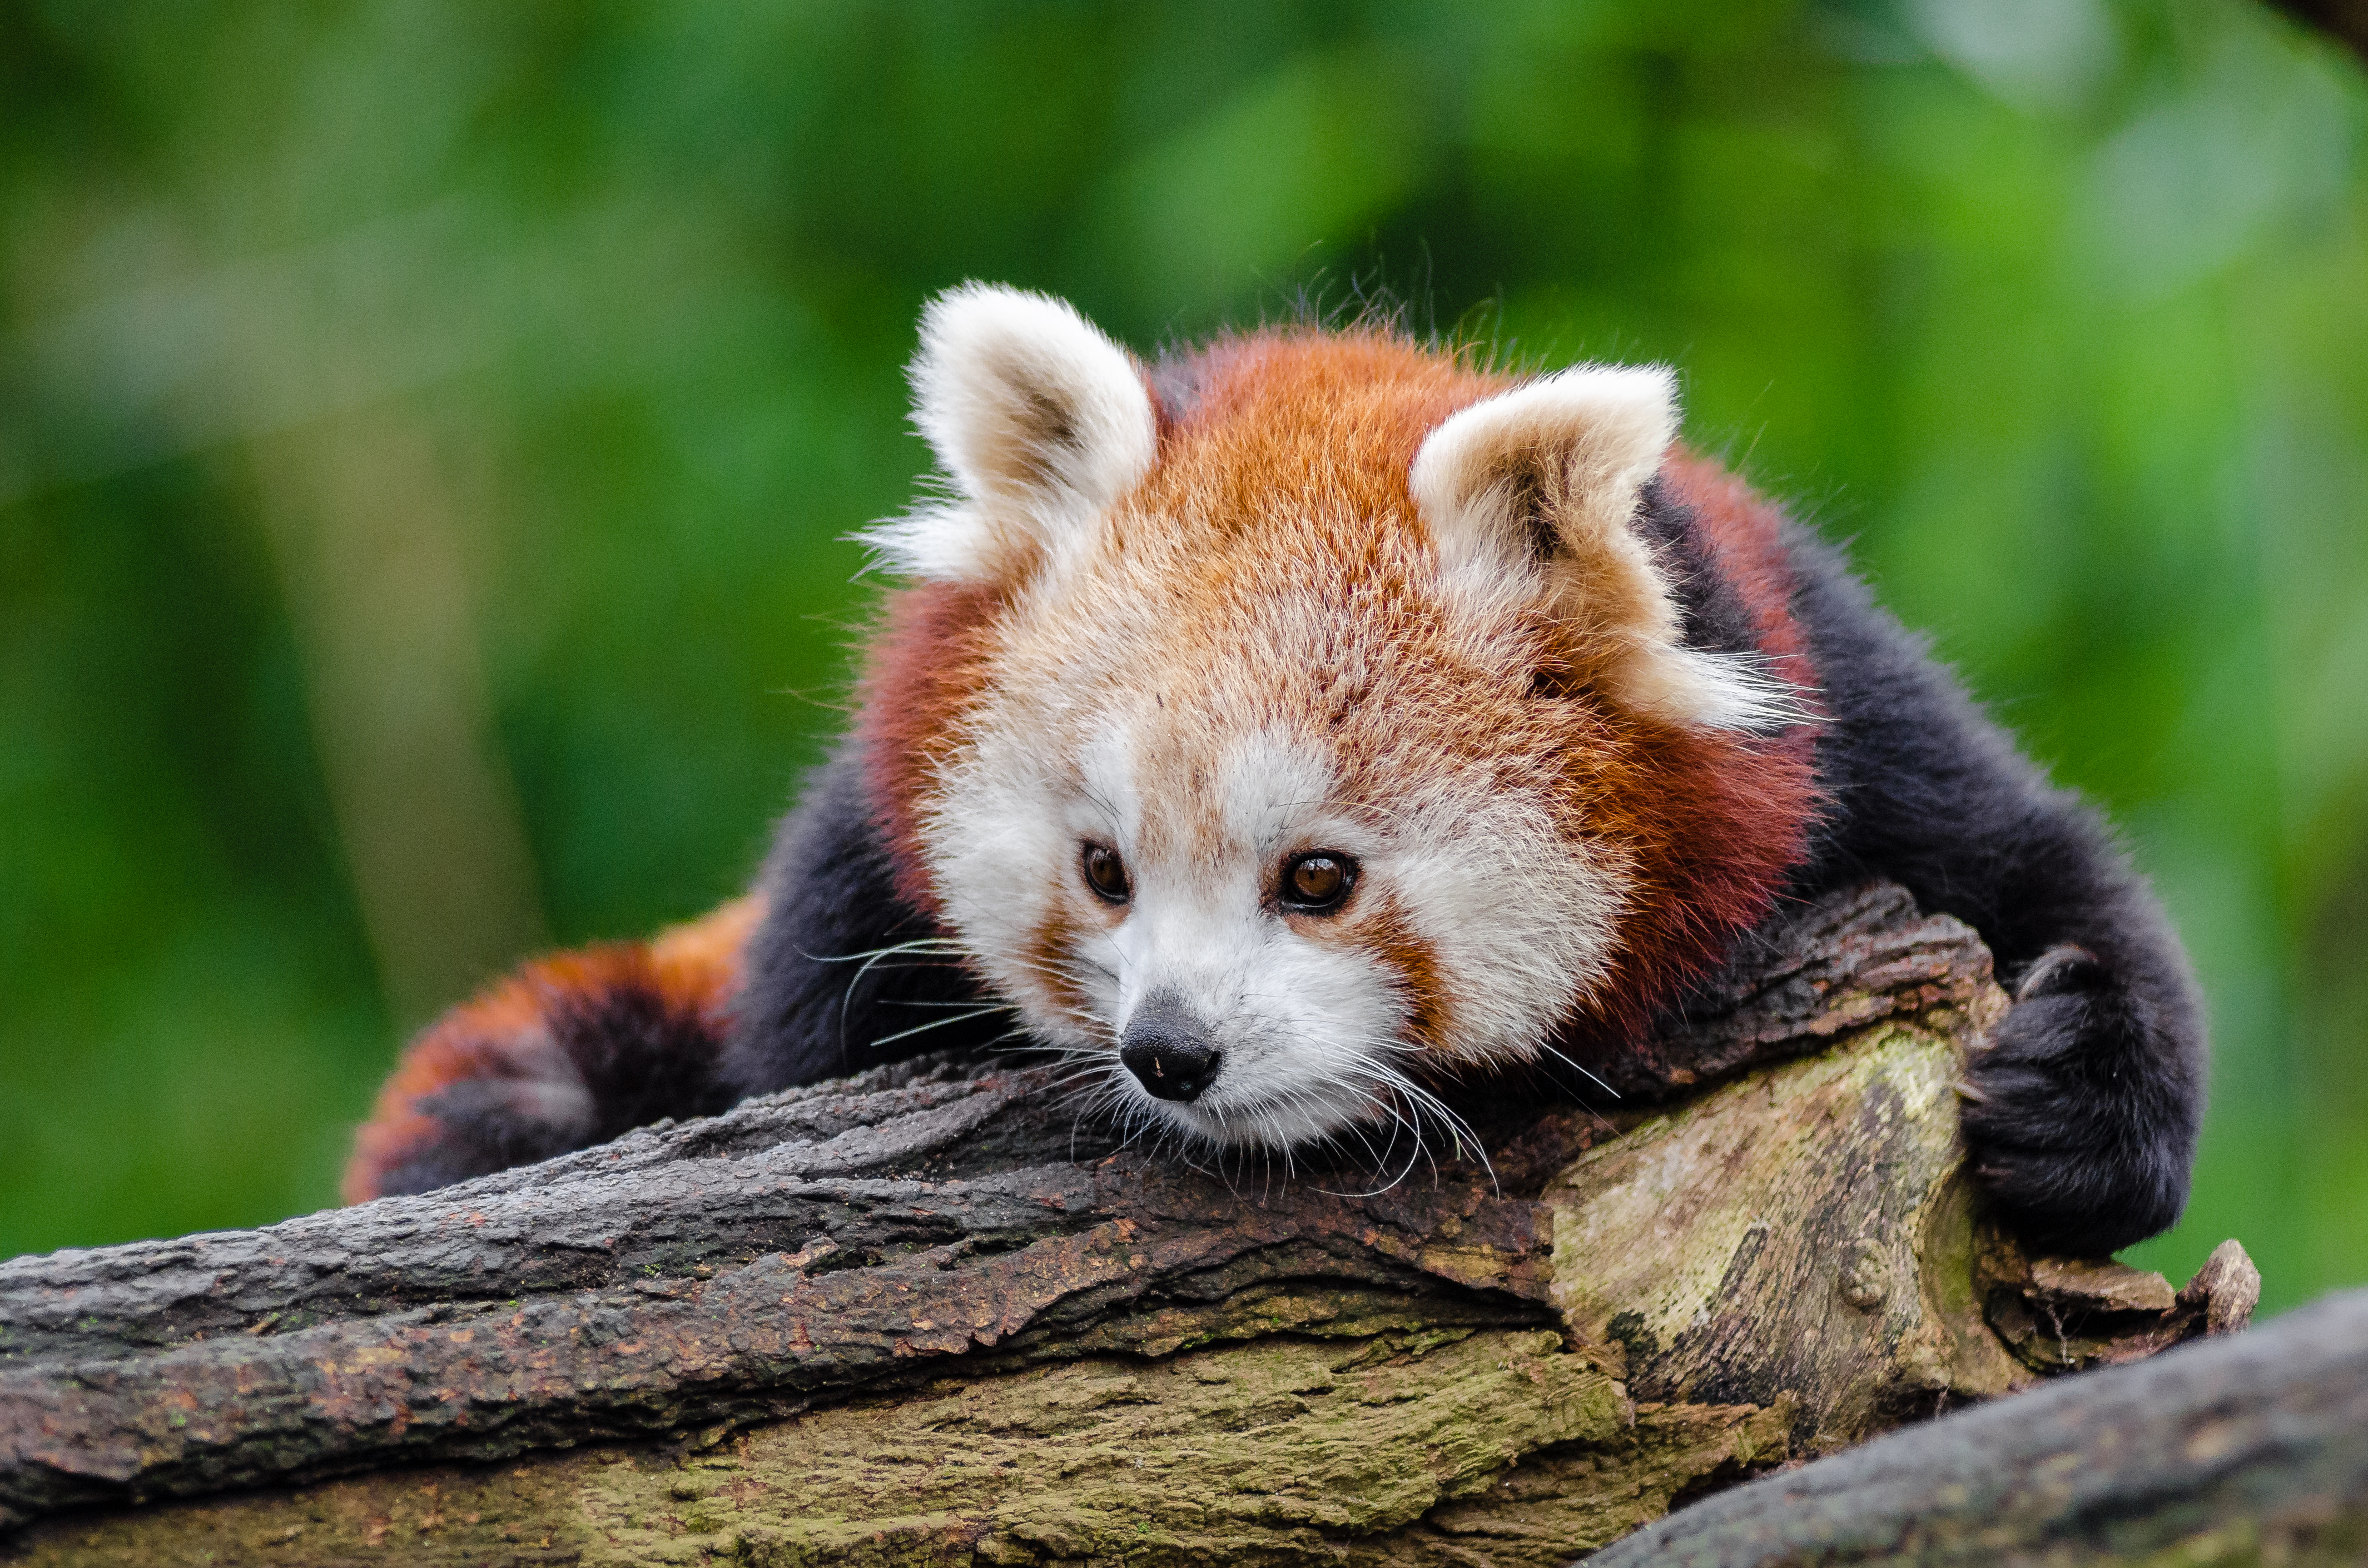
tree, nature, cold, winter, bokeh, vintage, sweet, feet, animal, cute, female, wildlife, zoo, fur, orange, young, green, high, red, foot, mammal, nikon, fauna, red panda, panda, 2015, face, nose, paw, tail, animals, ears, endangered, vertebrate, germany, deutschland, natur, paws, tier, iso, fell, gesicht, baum, adorable, bamboo, d7000, roter, kleiner, niedlich, sues, suess, species, bedrohte, tierart, tierpark, weiblich, jungtier, jung, ohren, schwanz, nase, bedroht, ailurus, fulgens, mozilla, firefox, wochenende, weekend, kalt, gr n, sus, dog breed group